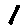
Label: 1